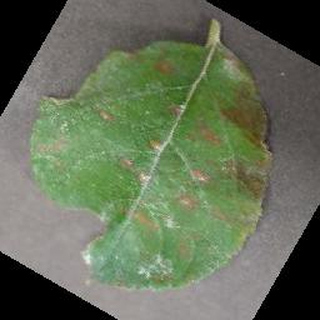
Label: apple_cedar_apple_rust